Gangaa

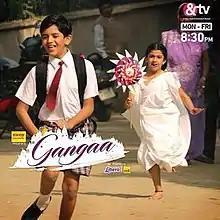
The first season of Gangaa "Childhood Gangaa".

Gangaa Shukla is a sweet 7-year-old child who lives with her father, Varun Shukla. Varun fixes her marriage, but Gangaa is left alone as both Varun and her husband are killed in Varanasi stampede. Gangaa is forced to live as a widow. Advocate Niranjan Chaturvedi, rescues Gangaa and adopts her. Soon, Gangaa is accepted by Niranjan's family including his wife, Madhvi and two sons, Pulkit and Sagar except Niranjan's mother, Kanta who treats her like a widowed servant.